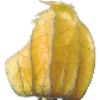
Label: Physalis with Husk 1